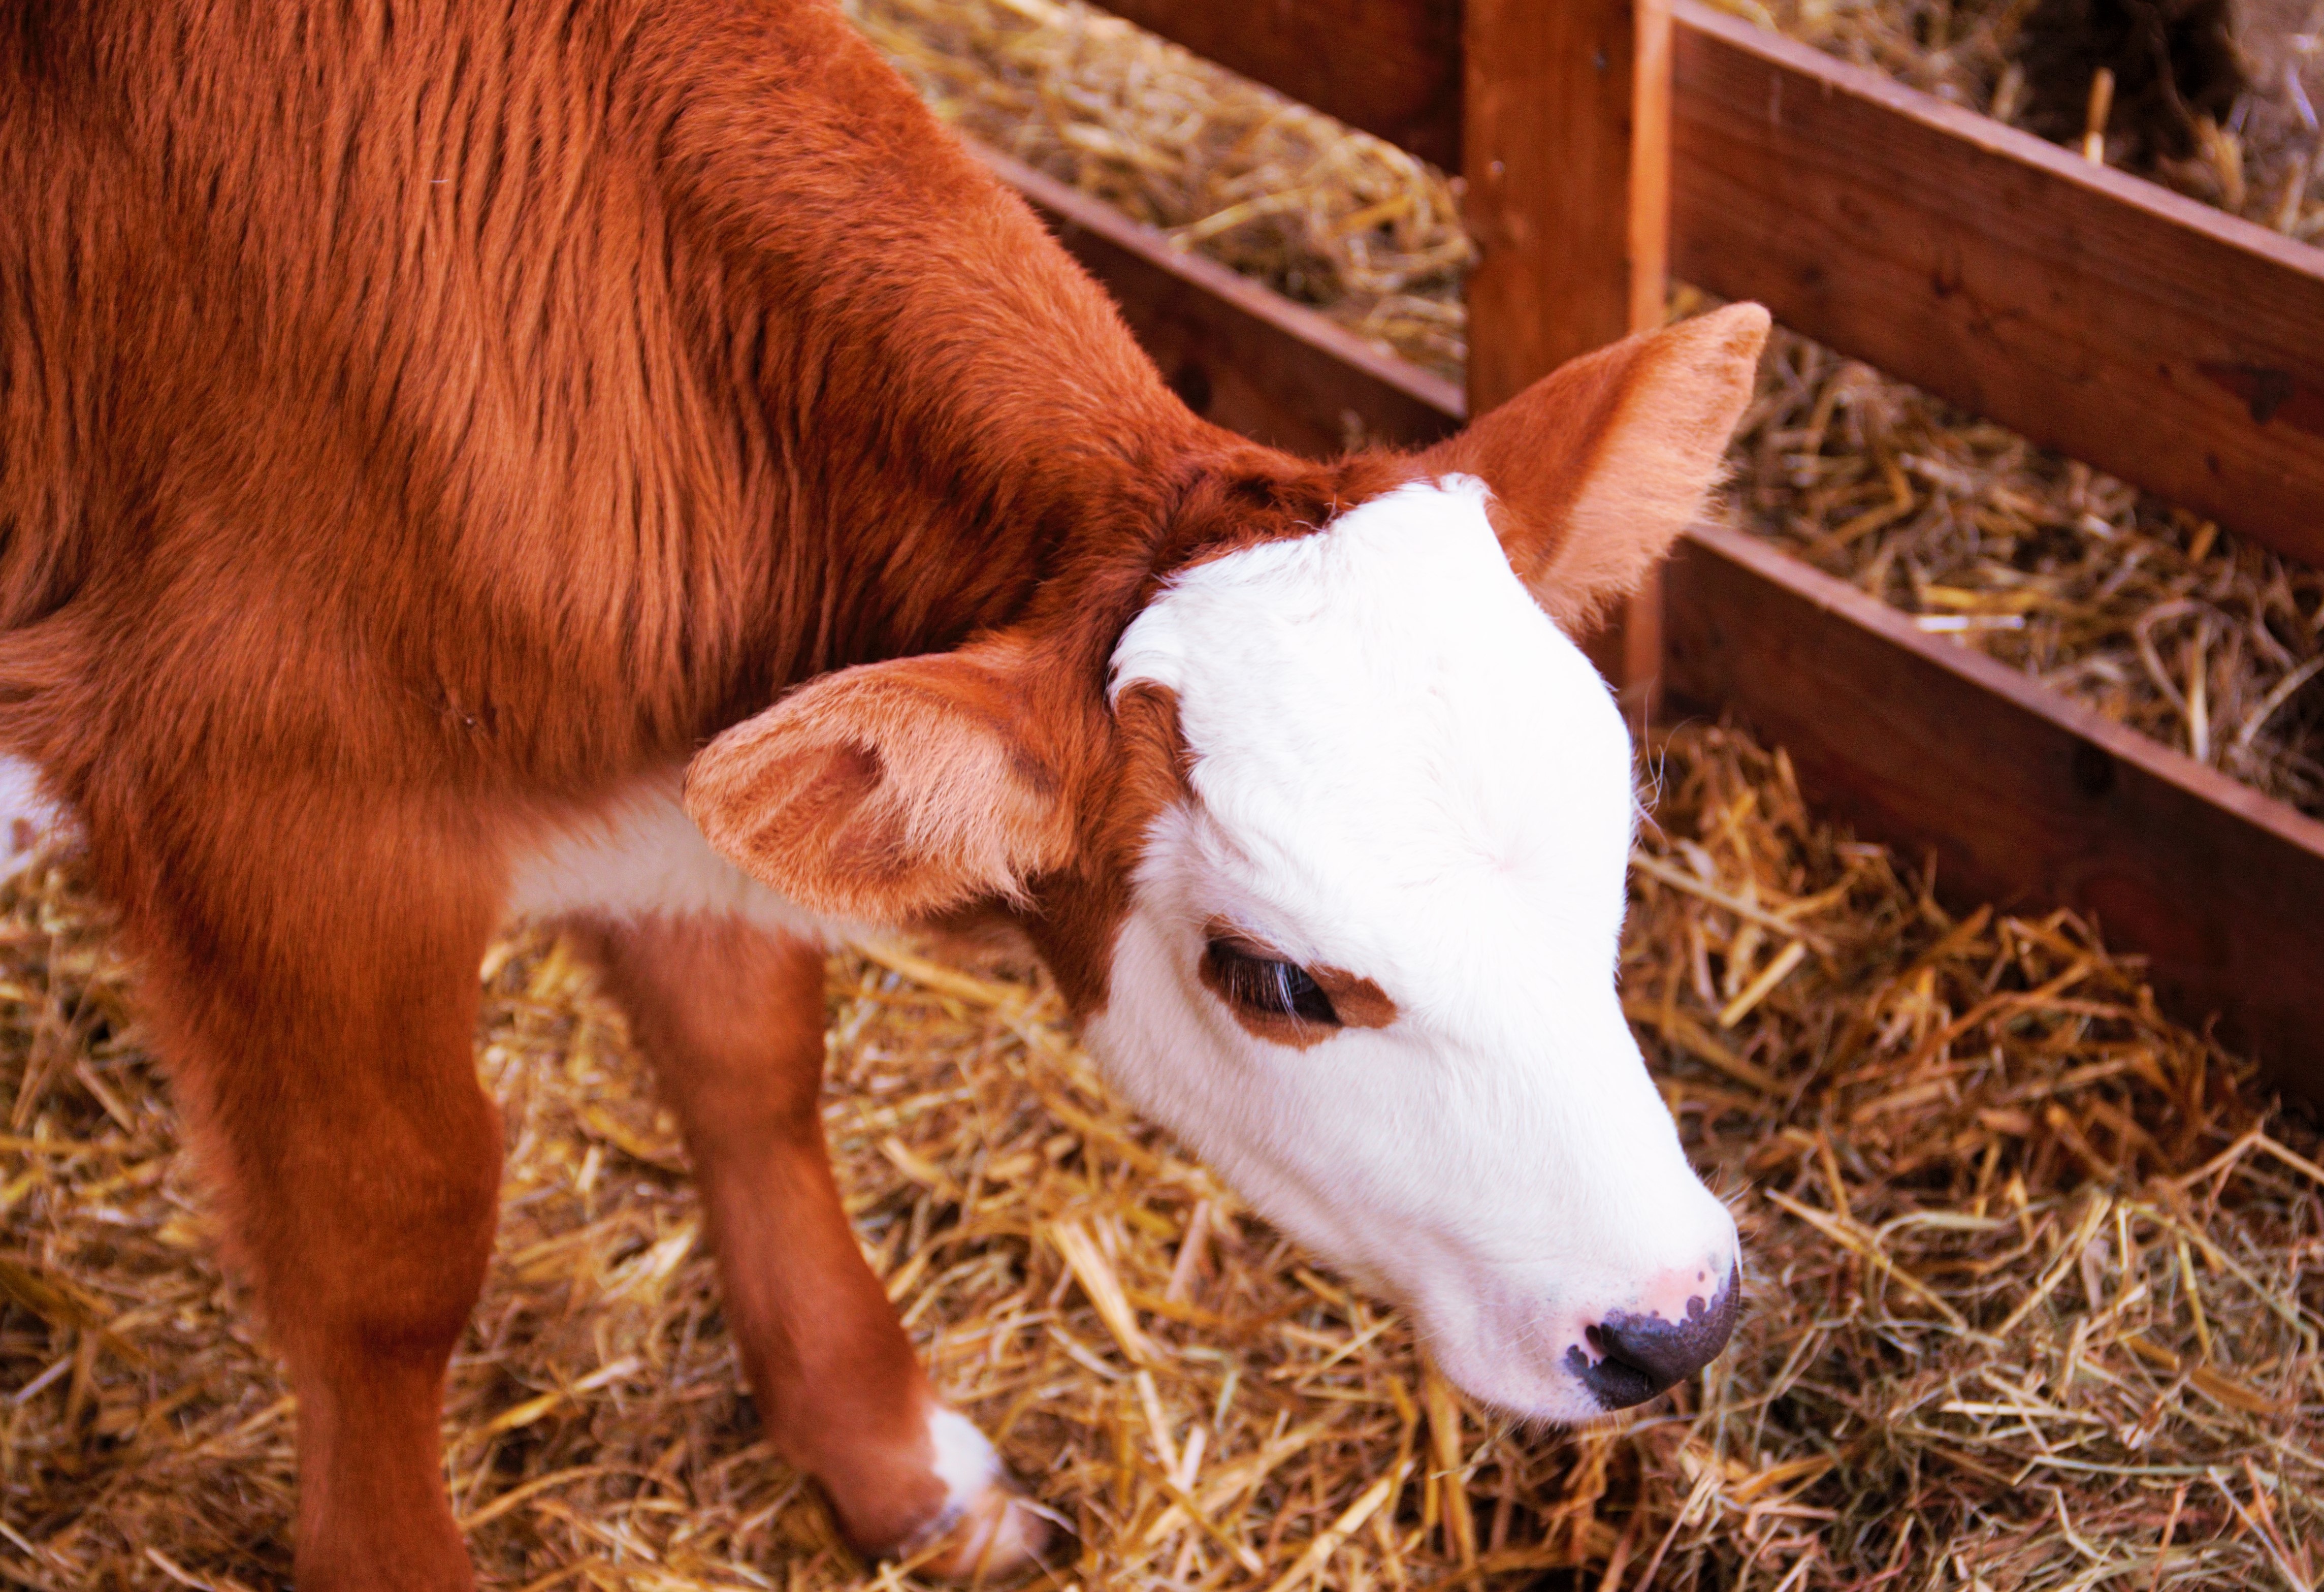
farm, goat, cow, pasture, grazing, mammal, baby, calf, goats, vertebrate, cattle like mammal, cow goat family